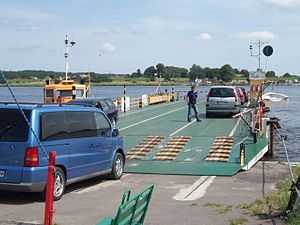
Bilfærge
En lille bilfærge lastes i Polen
En bilfærge er en færge, som er kendetegnet ved at transportere køretøjer fra havn til havn. Til tider anvendes den engelske betegnelsen "Roll on/Roll off" – forkortet RoRo. Visse bilfærger medtager endda også tog, og er derfor en kombineret bil- og jernbanefærge. Det varierer fra skib til skib, om de så holder på samme eller forskellige dæk.